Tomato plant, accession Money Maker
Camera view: horizontal (90 deg, fisheye); turntable rotation: 120 degrees
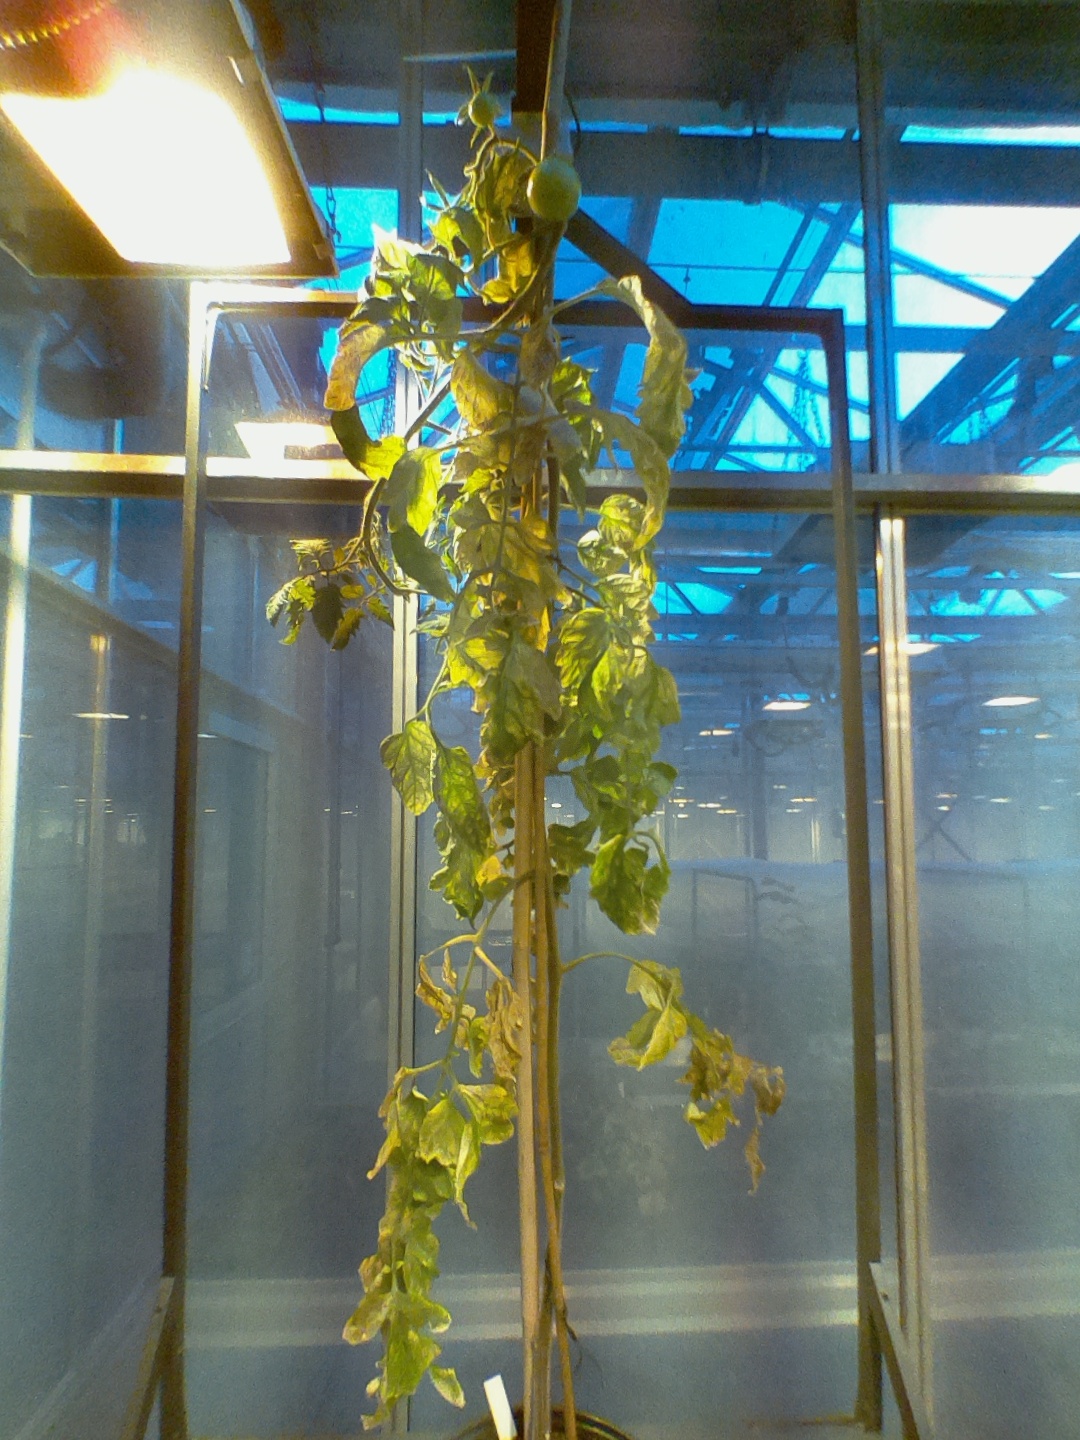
BBCH growth stage 79: 90% -100% of final fruit size